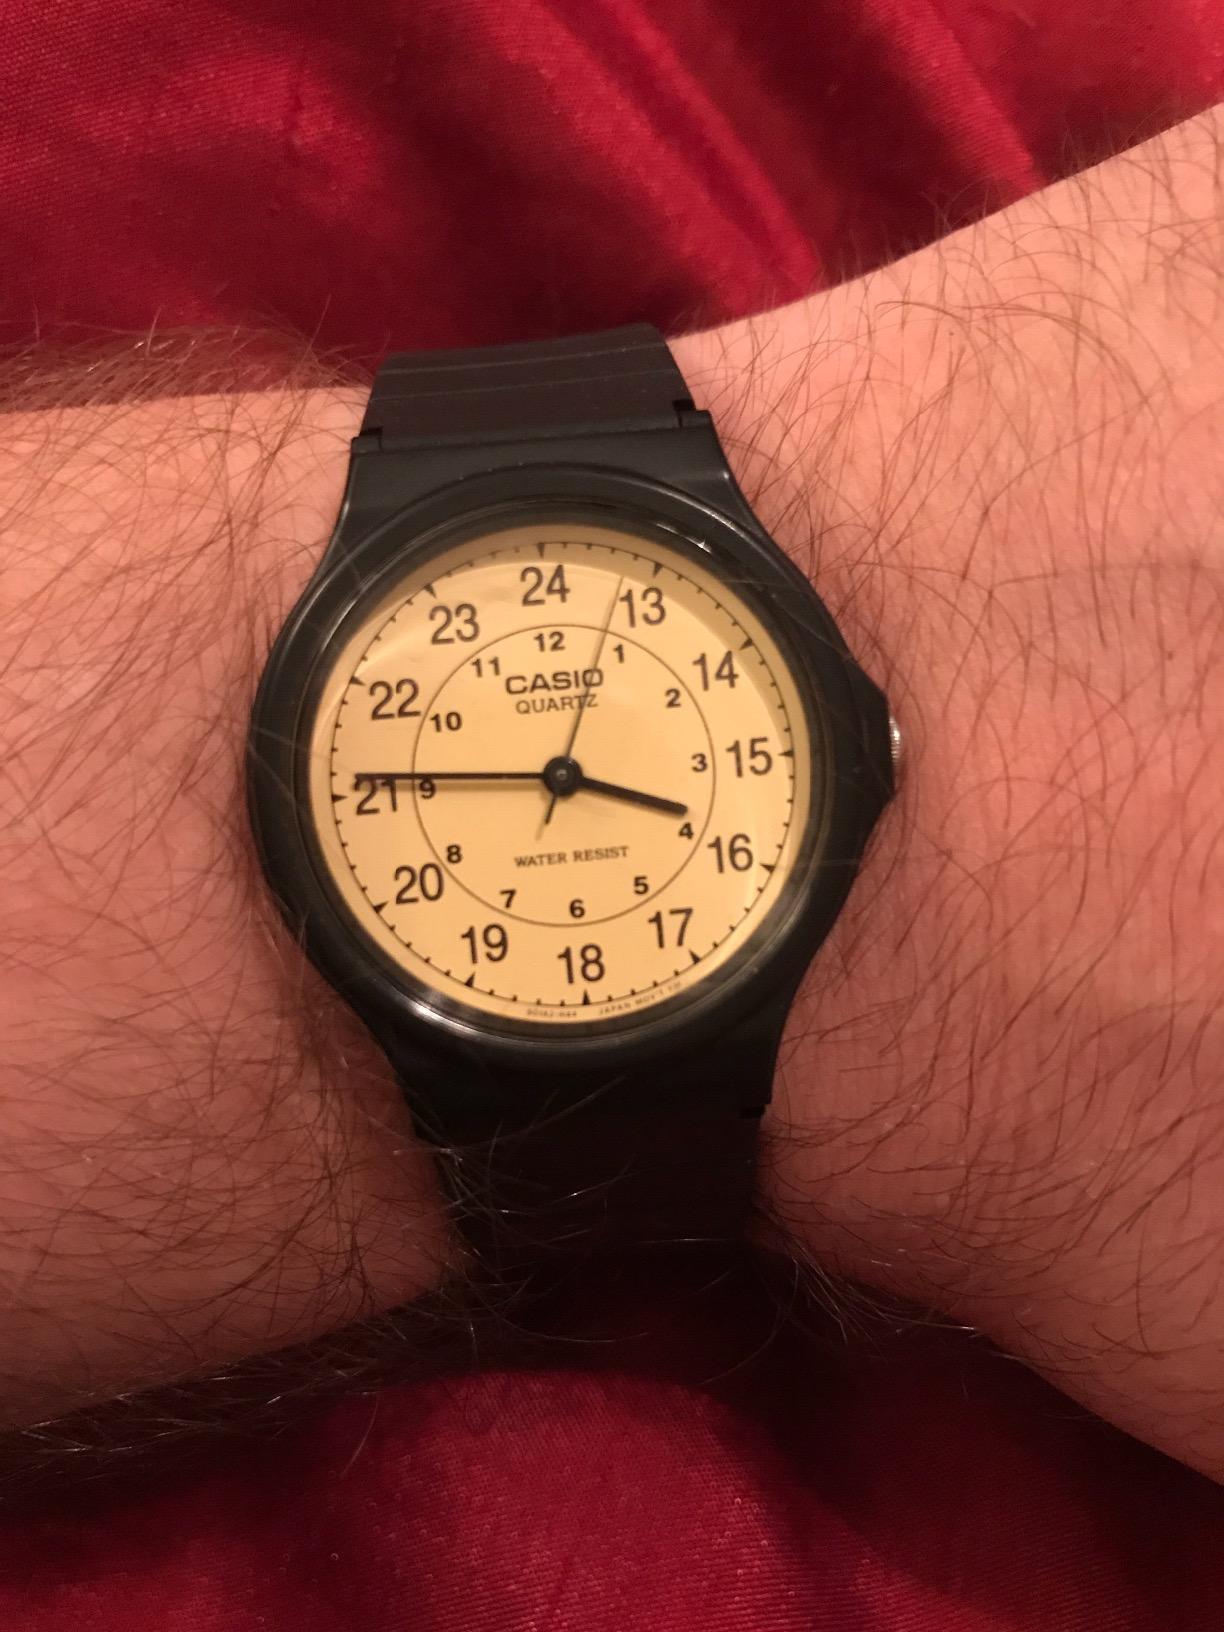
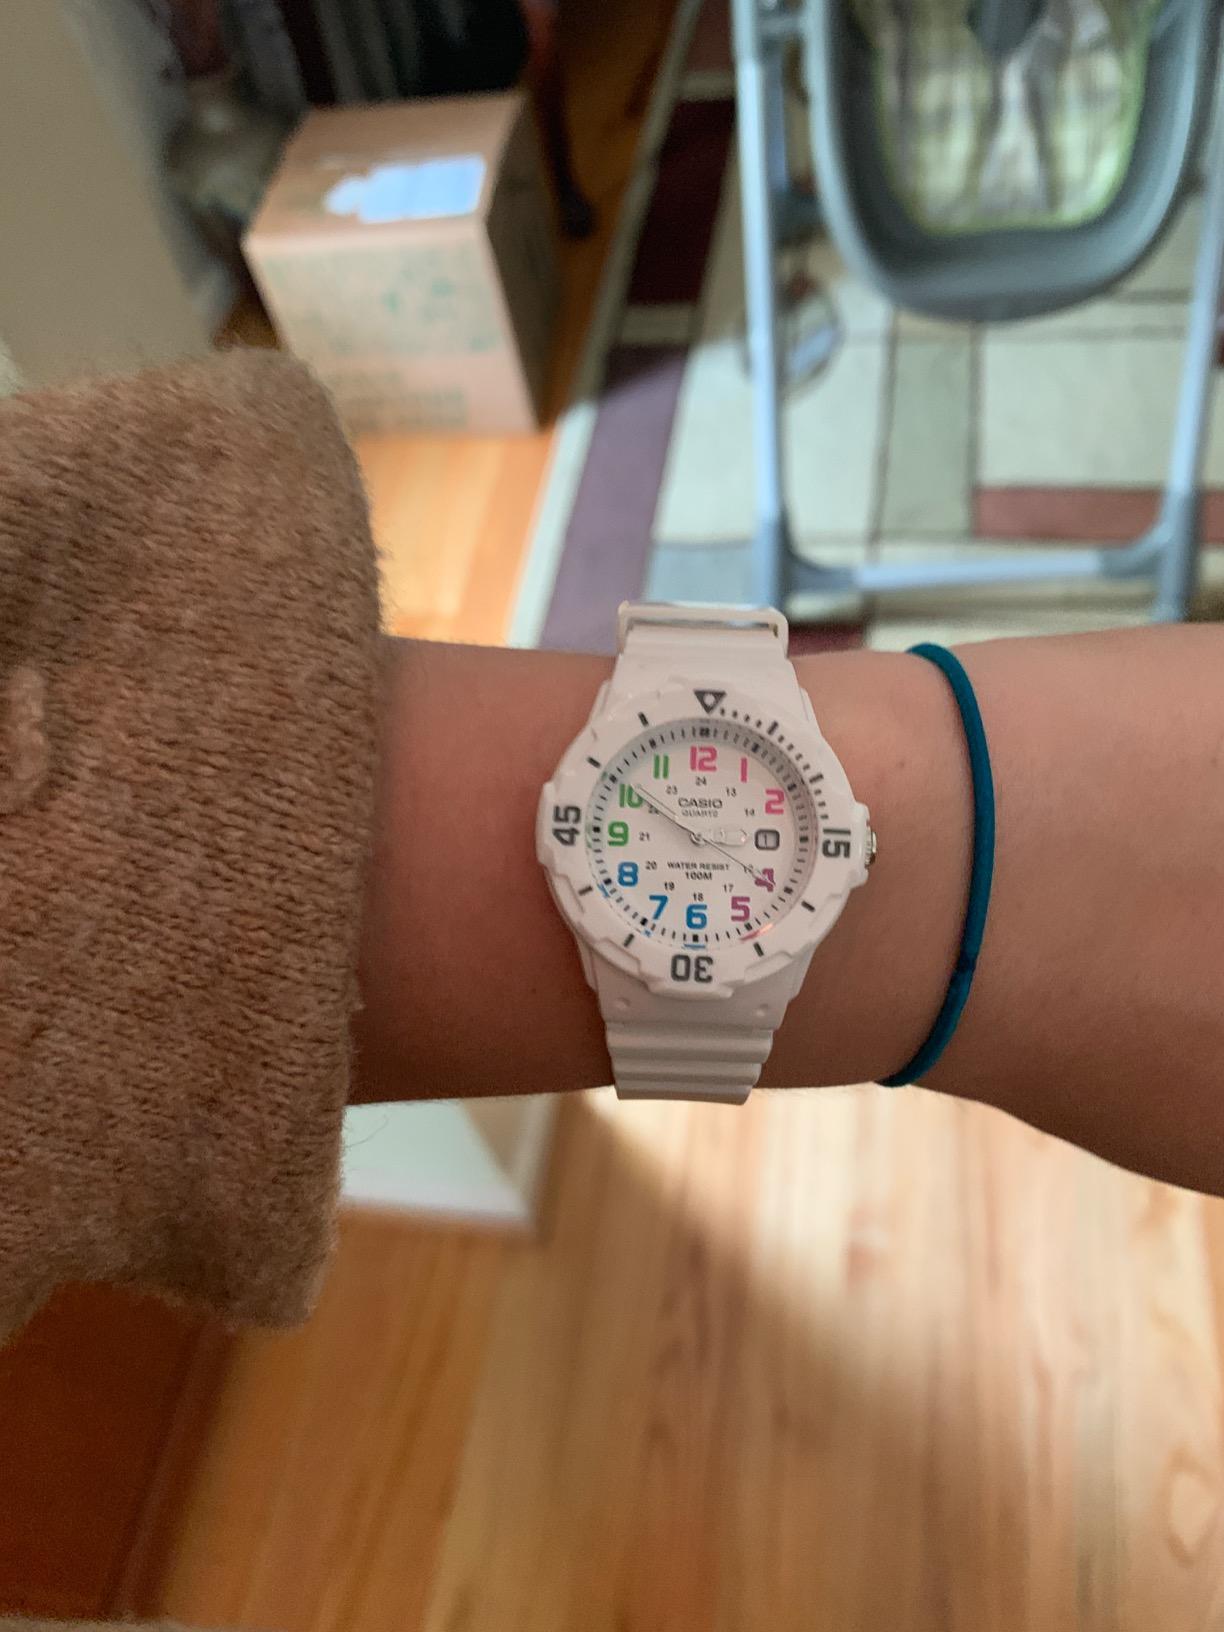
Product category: accessories_watch
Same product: no